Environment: real
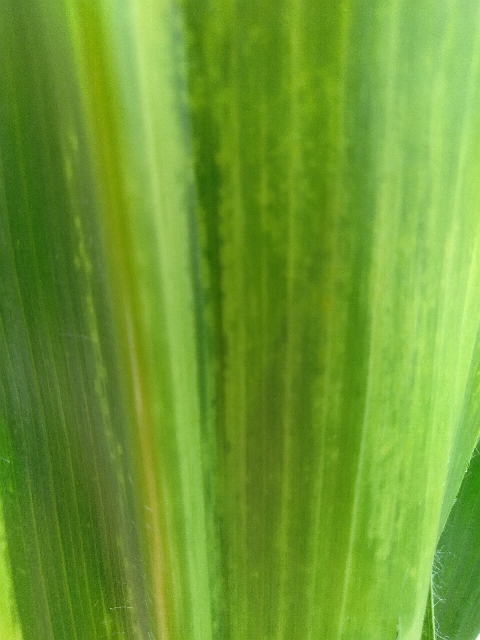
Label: lethal_necrosis